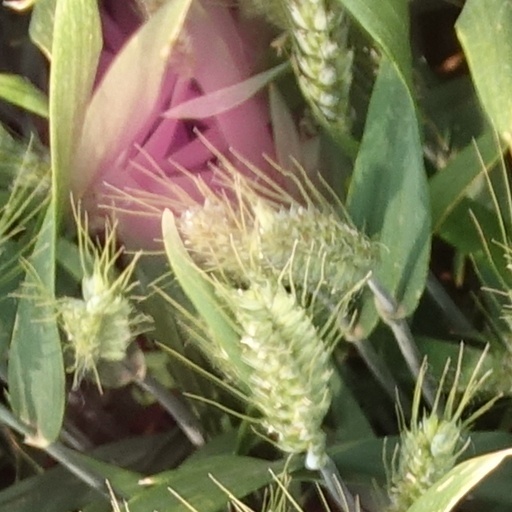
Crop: wheat